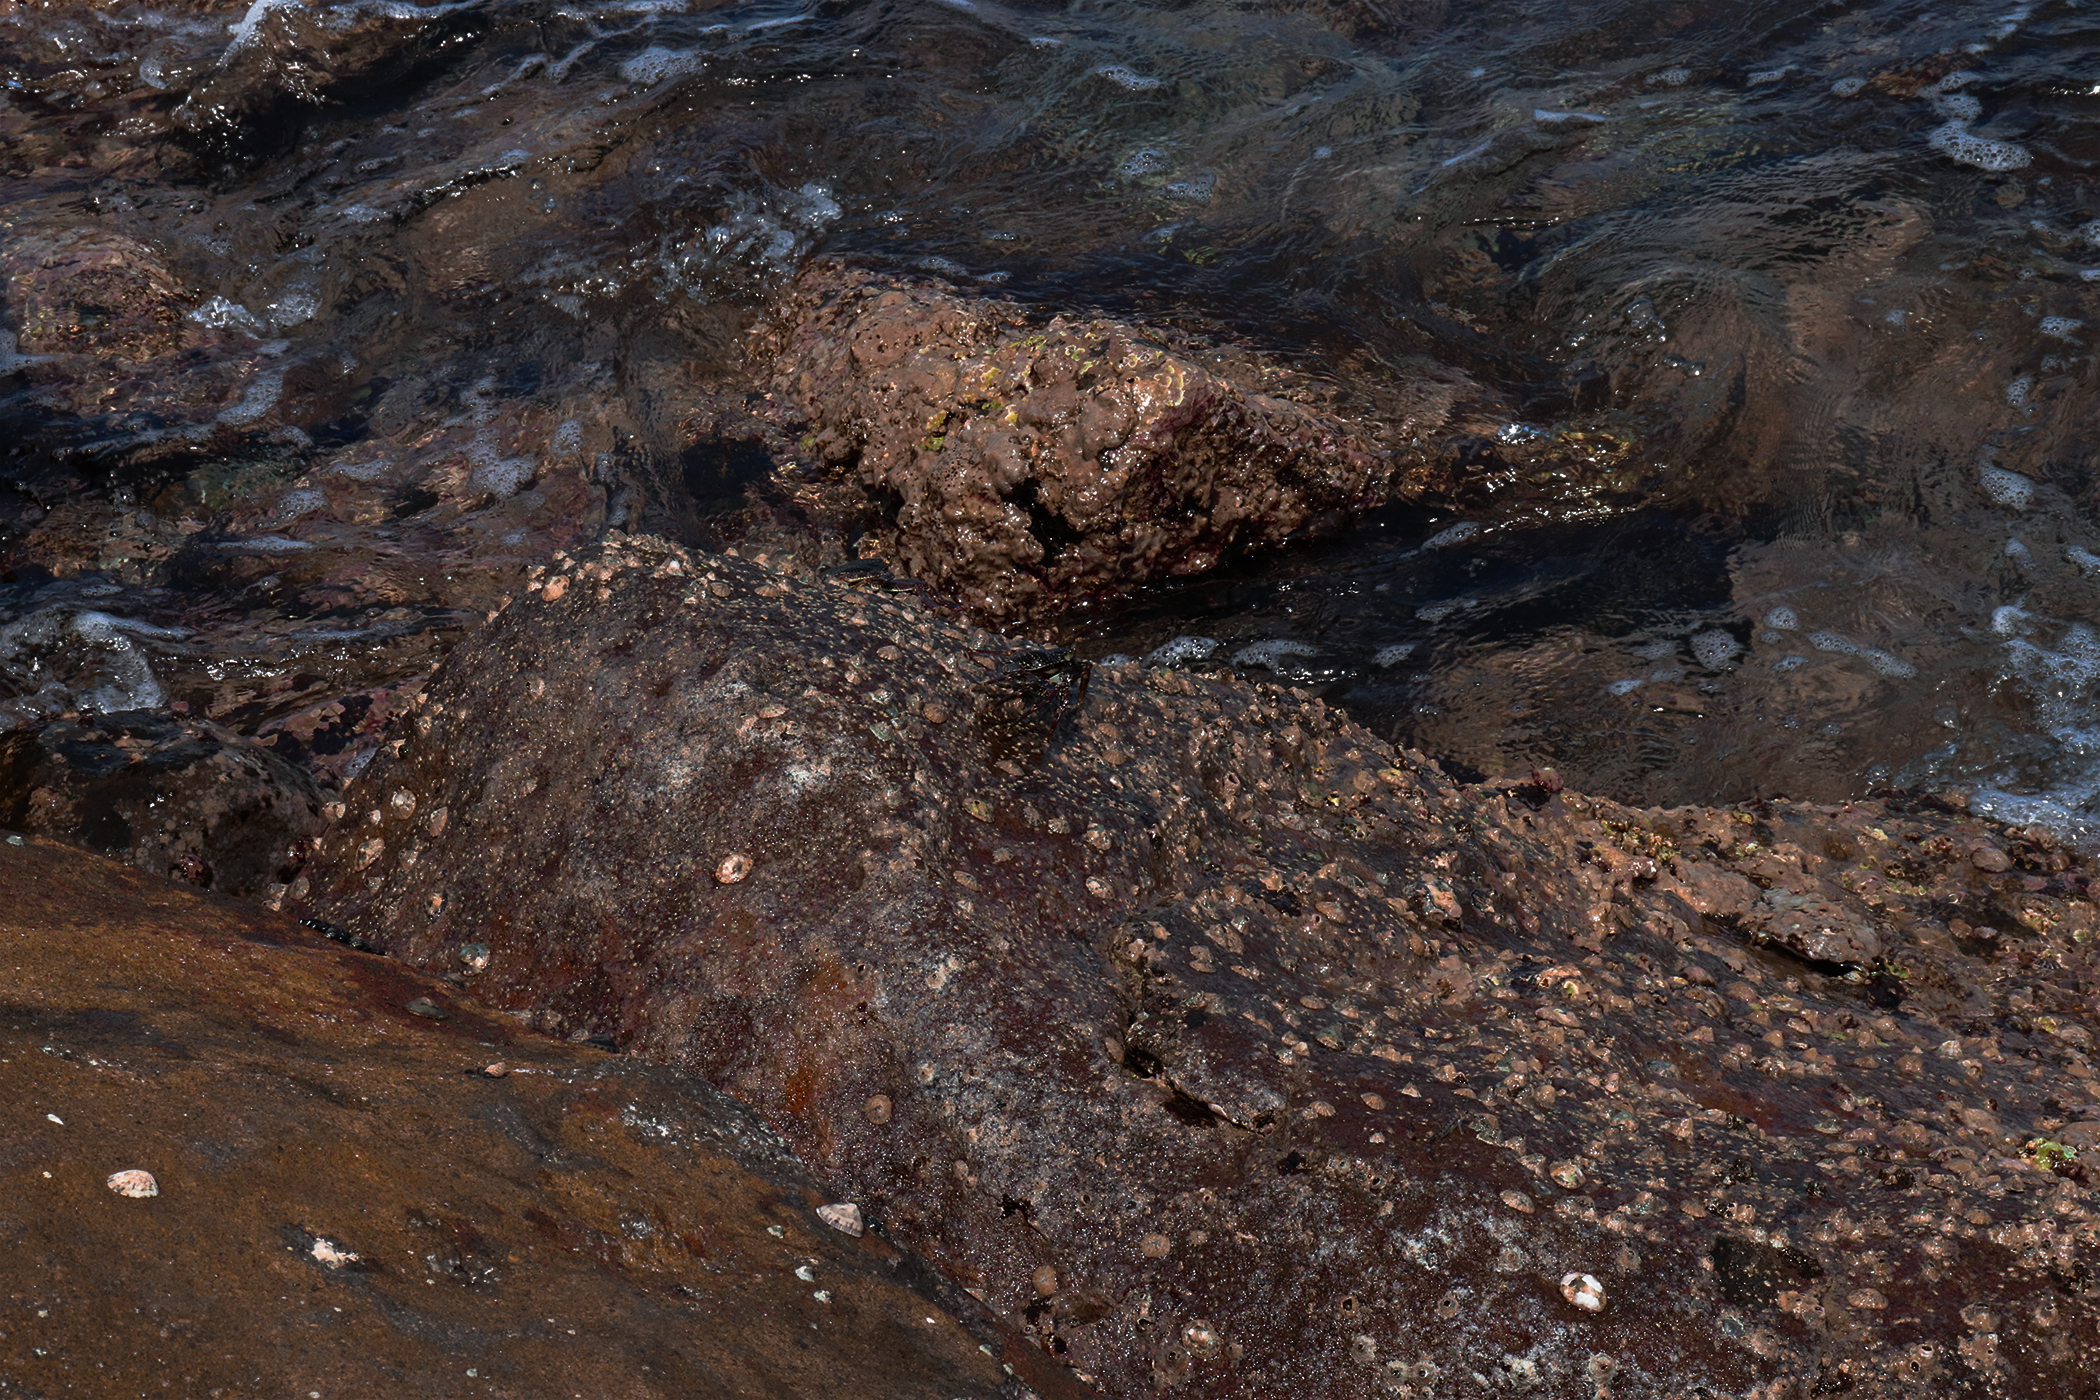
rock, beach, sea, brown, geology, geological phenomenon, soil, water, formation, bedrock, intrusion